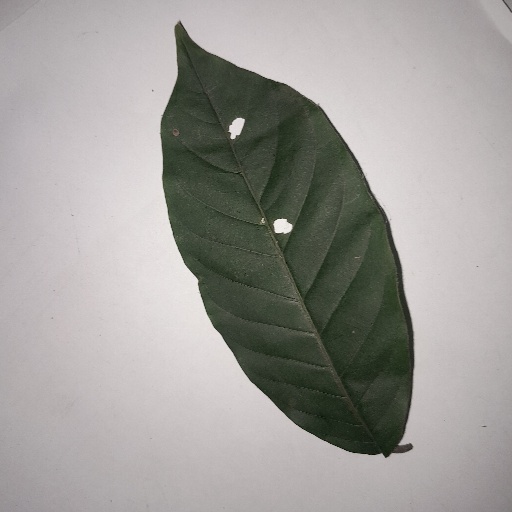
Species: HariTaki
Leaf condition: Shot Hole